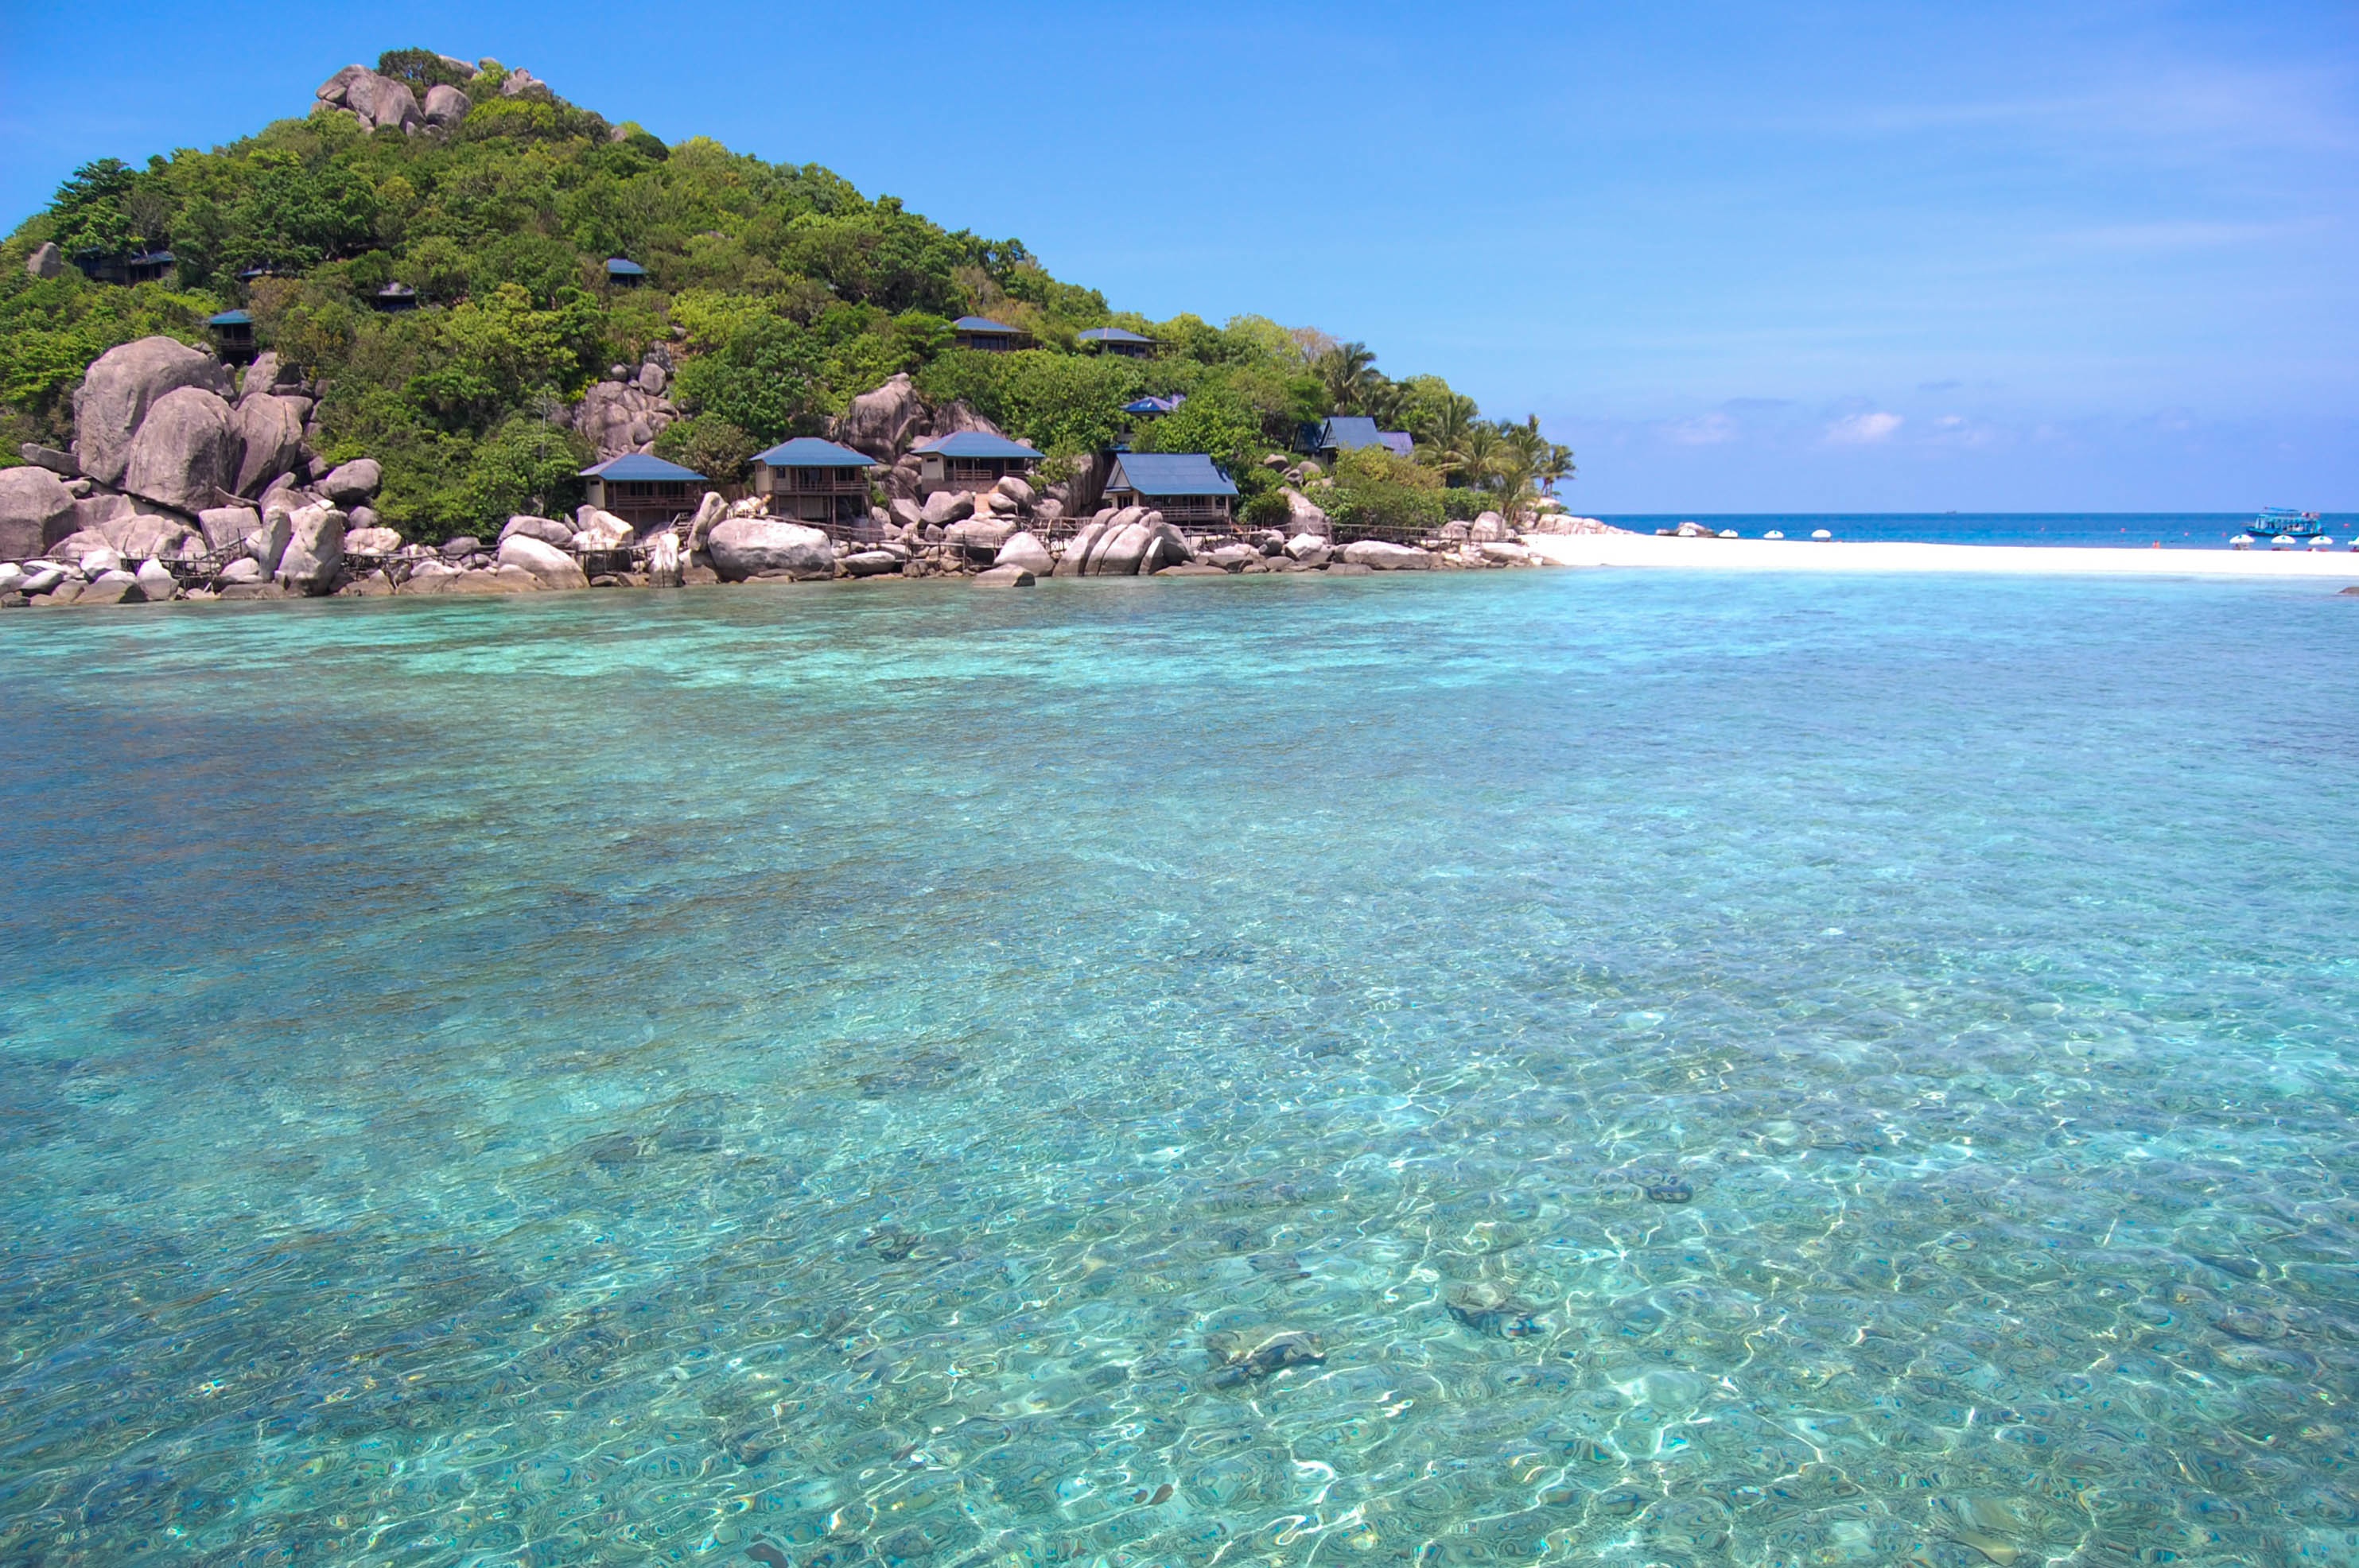
beach, sea, coast, ocean, cove, lagoon, bay, island, reef, archipelago, caribbean, tropics, cape, islet, landform, cay, geographical feature